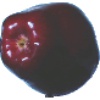
Label: Apple Red Delicious 1